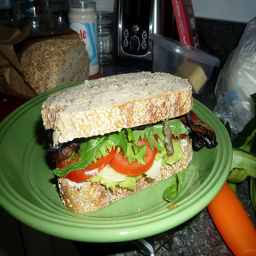
A sandwich is shown with lettuce, tomato and cheese visible.
A bacon, lettuce and tomato sandwich on a plate.
A healthy looking sandwich on a green plate
A sandwich on a green plate on a kitchen counter
A sandwich sitting on a plate with lettuce and tomato.